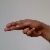
The image shows a hand gesture representing the letter 'H' in Indian Sign Language.